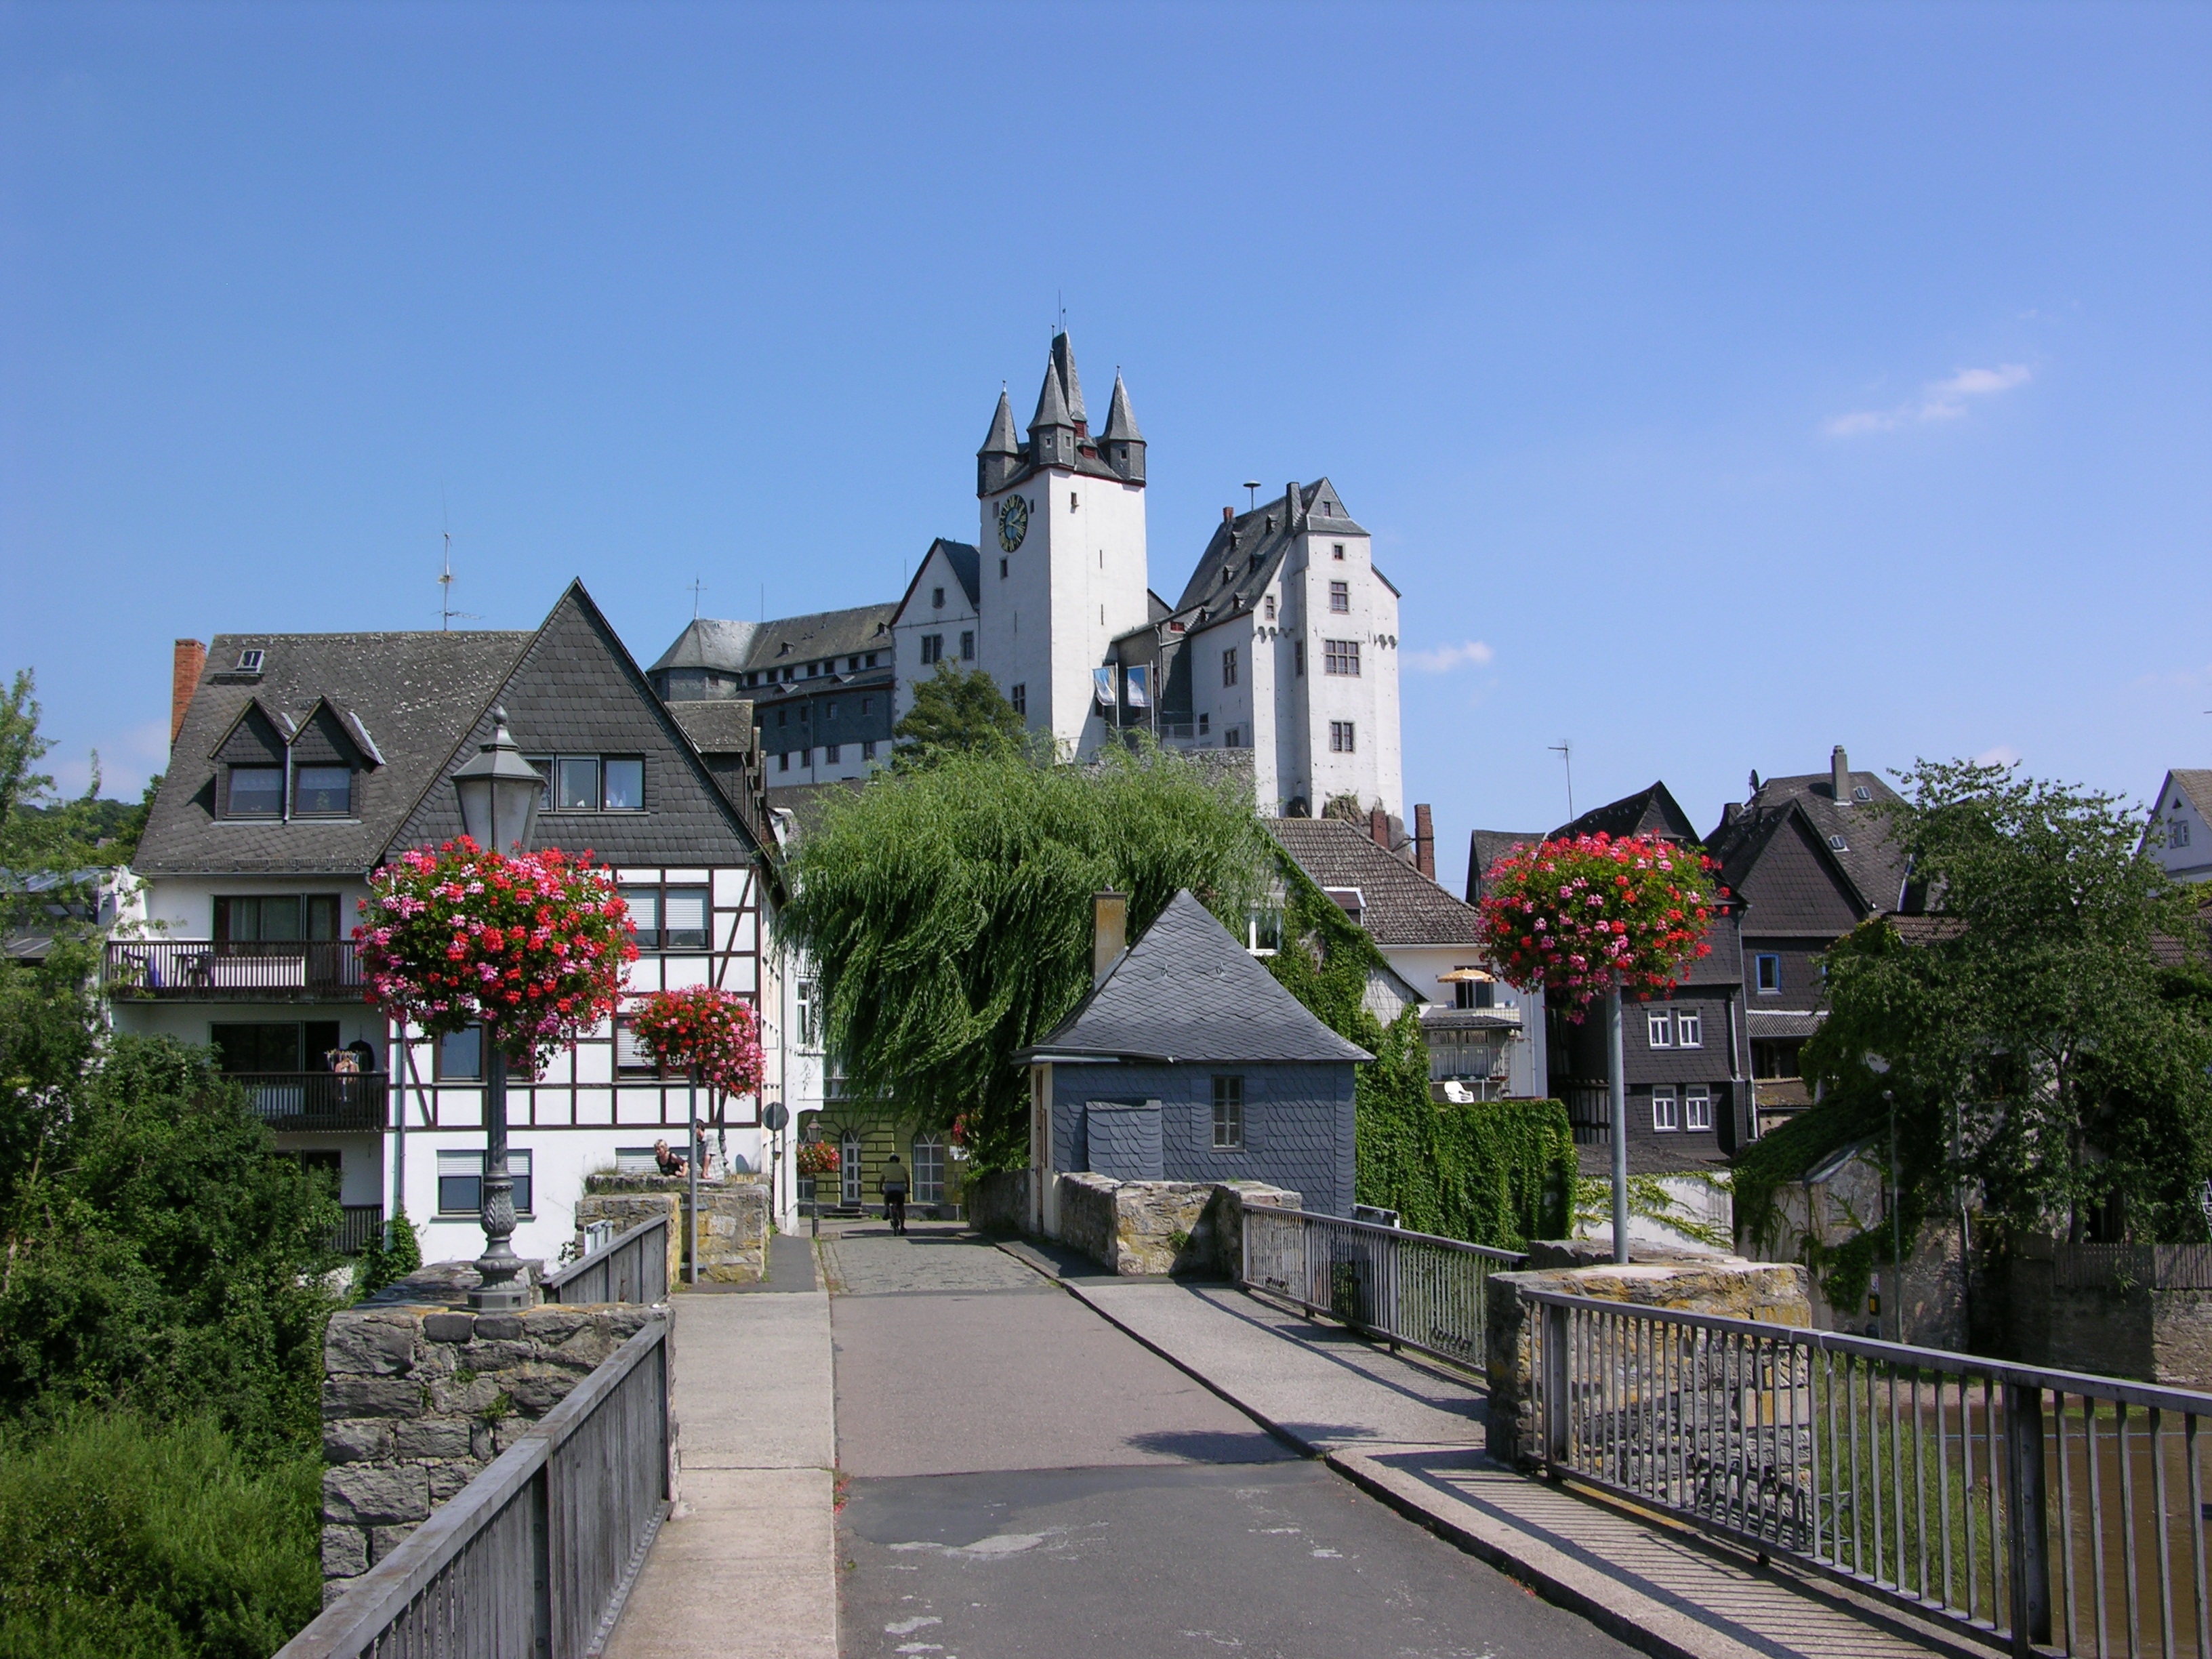
bridge, town, building, city, home, village, transport, suburb, castle, tourism, waterway, old town, structures, germany, estate, castles, hesse, neighbourhood, fachwerkhaus, fachwerkh user, tours, lahn, residential area, diez, diez lahn on the, city of lahn, lahn bridge